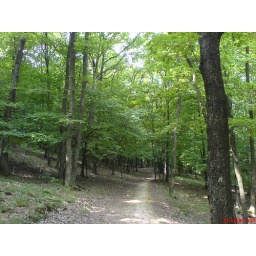
Inside the forest of the Mamuth hill near Alba Iulia, Romania